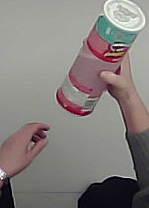
Product: pringles_original